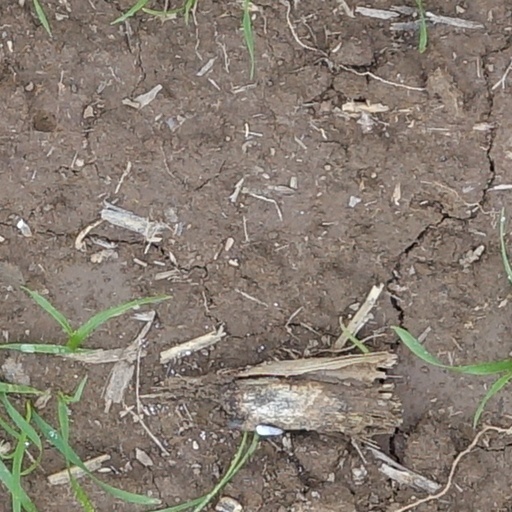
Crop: wheat